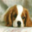
Label: dog